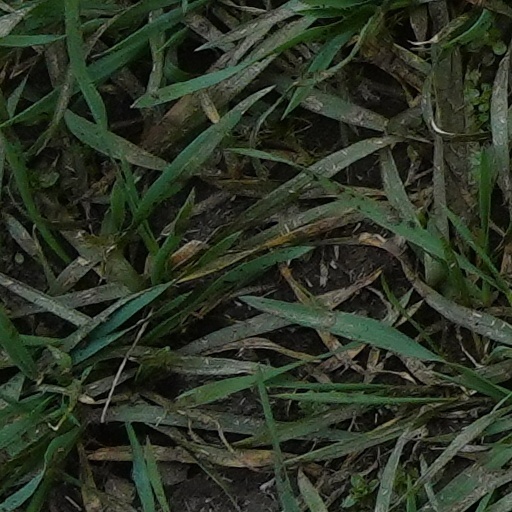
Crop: wheat